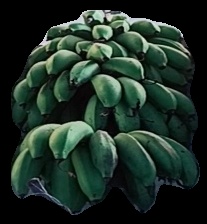
Variety: rasbale
Grade: grade2